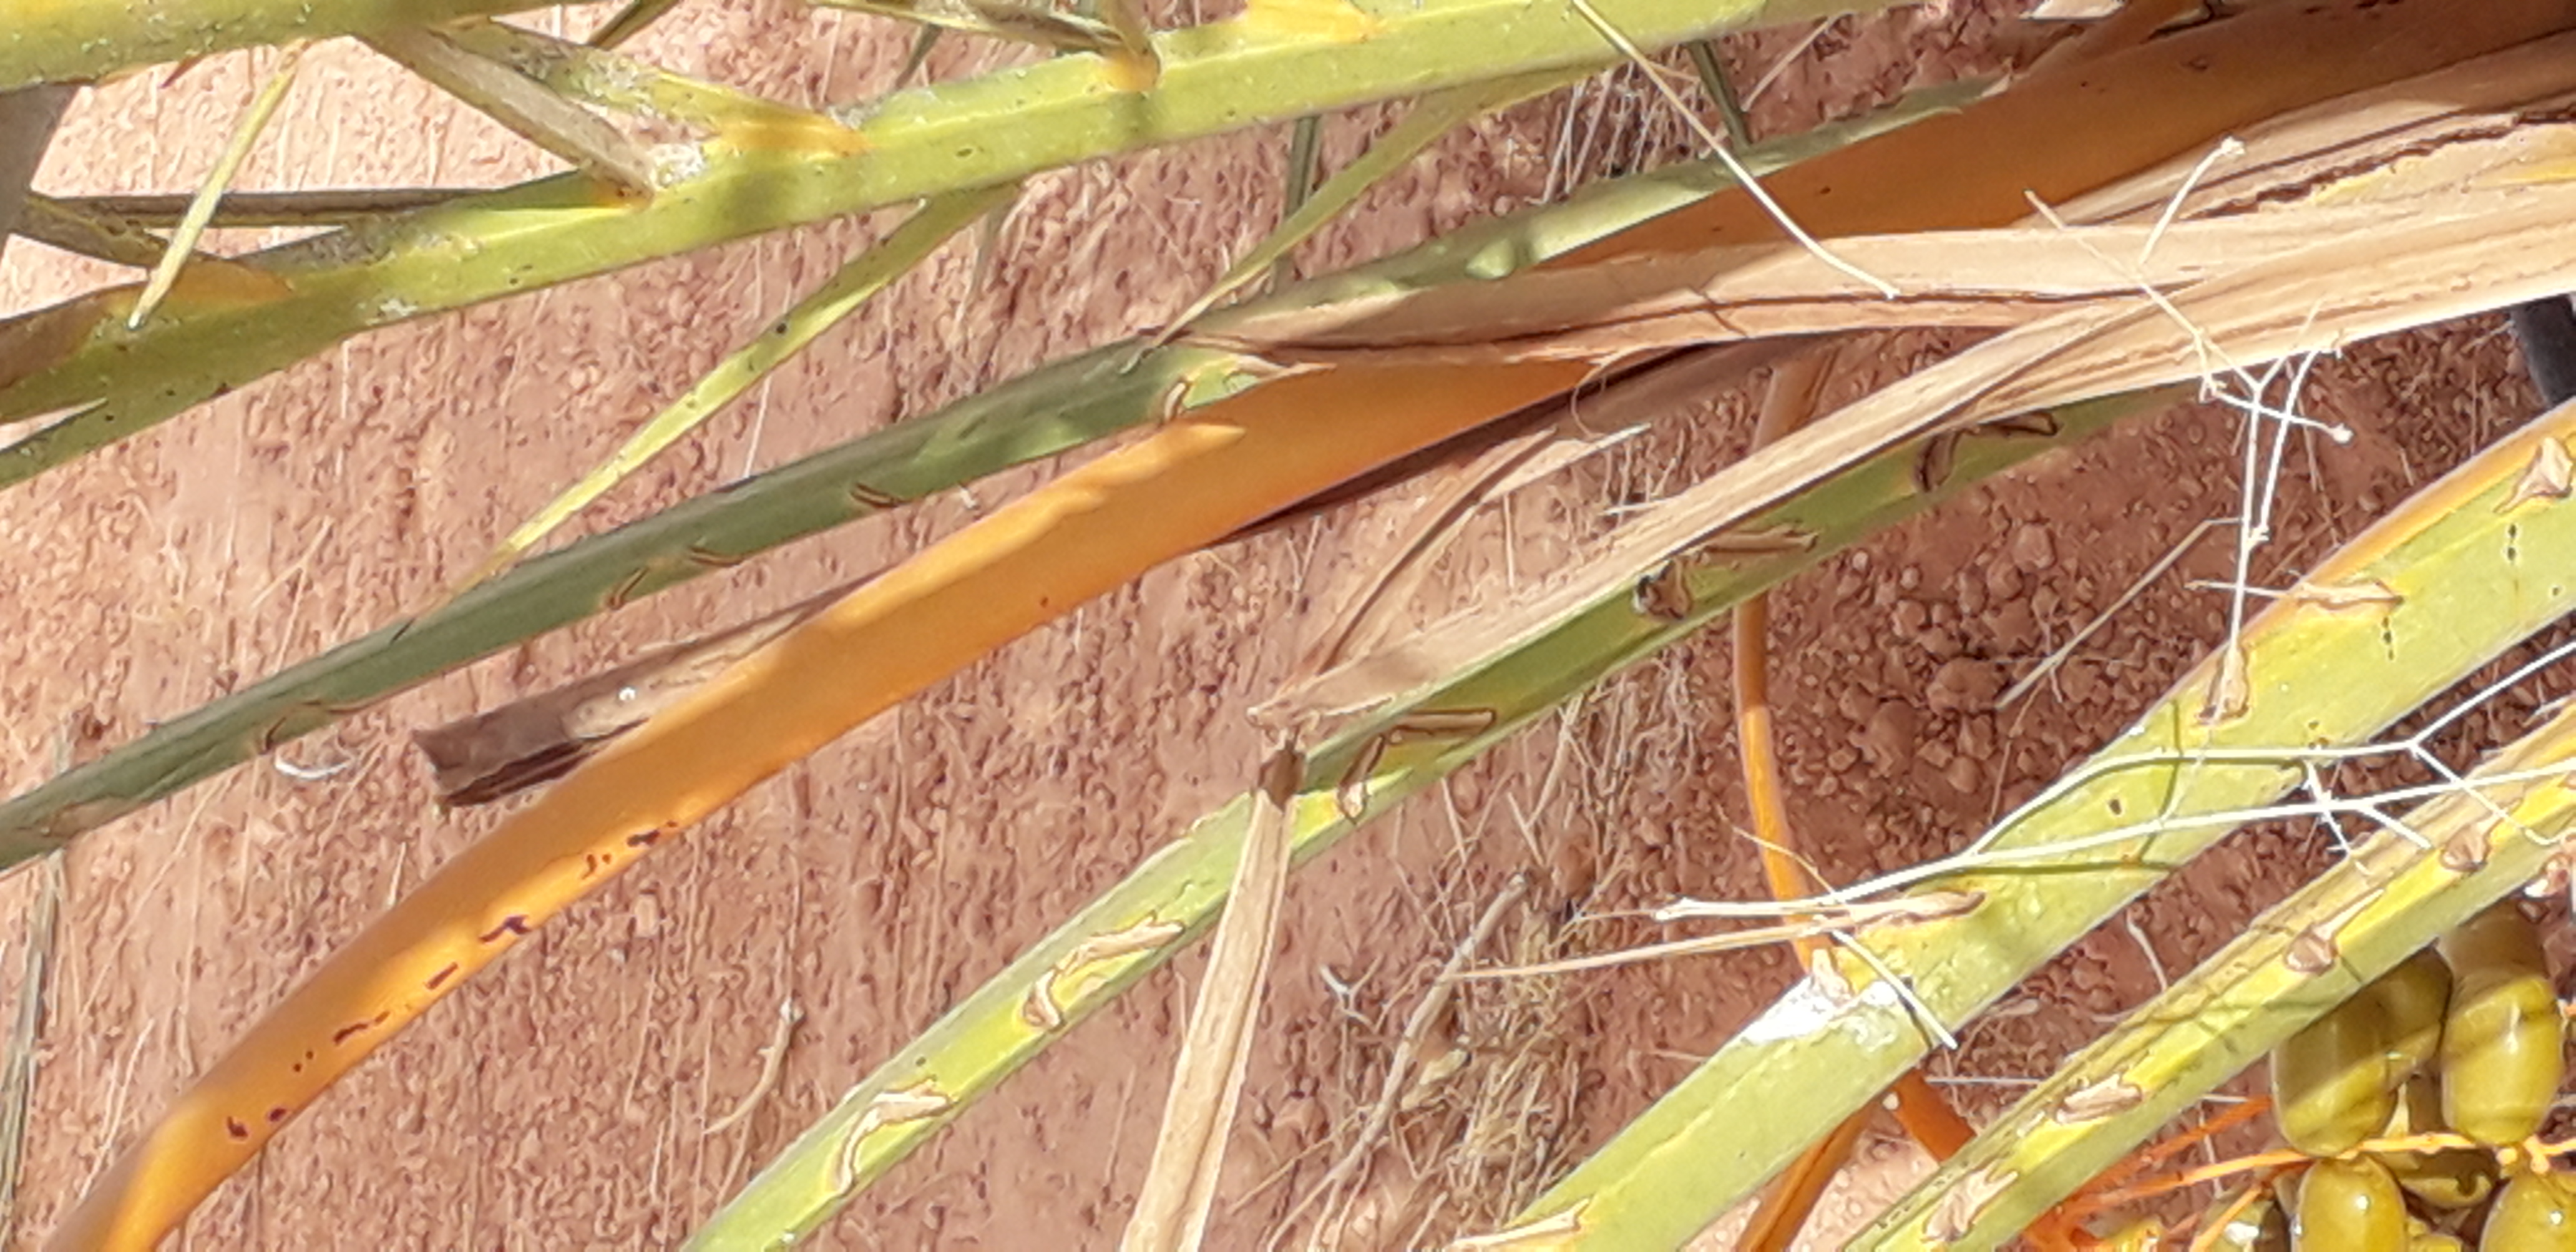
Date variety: Boufagous